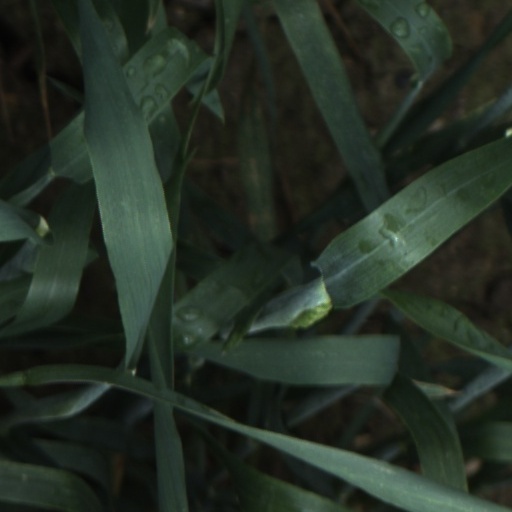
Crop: wheat